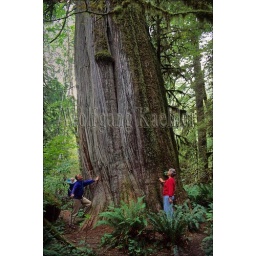
Usa, washington, snohomish county, cascade mountains, near darrington, persons standing in old growth forest next to huge tree